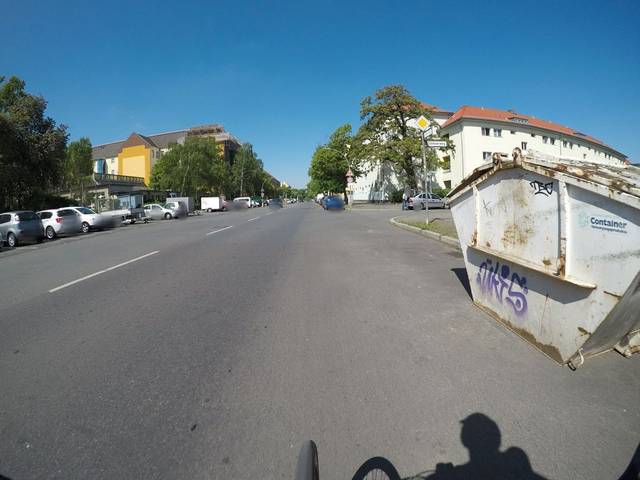
Region: Germany
Coordinates: 52.529, 13.304